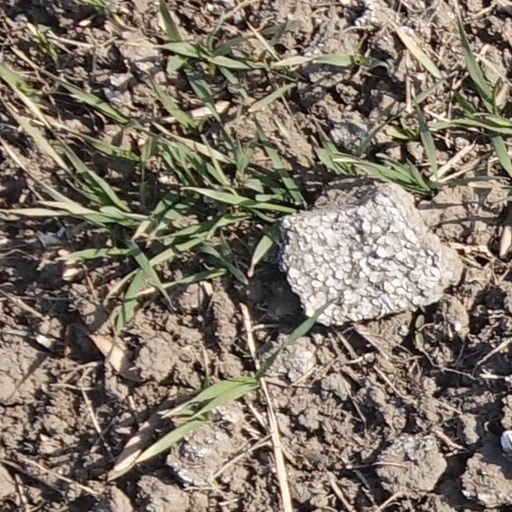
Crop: wheat